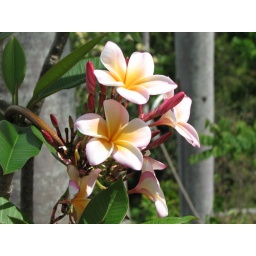
Another flower in the grounds of Ernest Hemingway's house